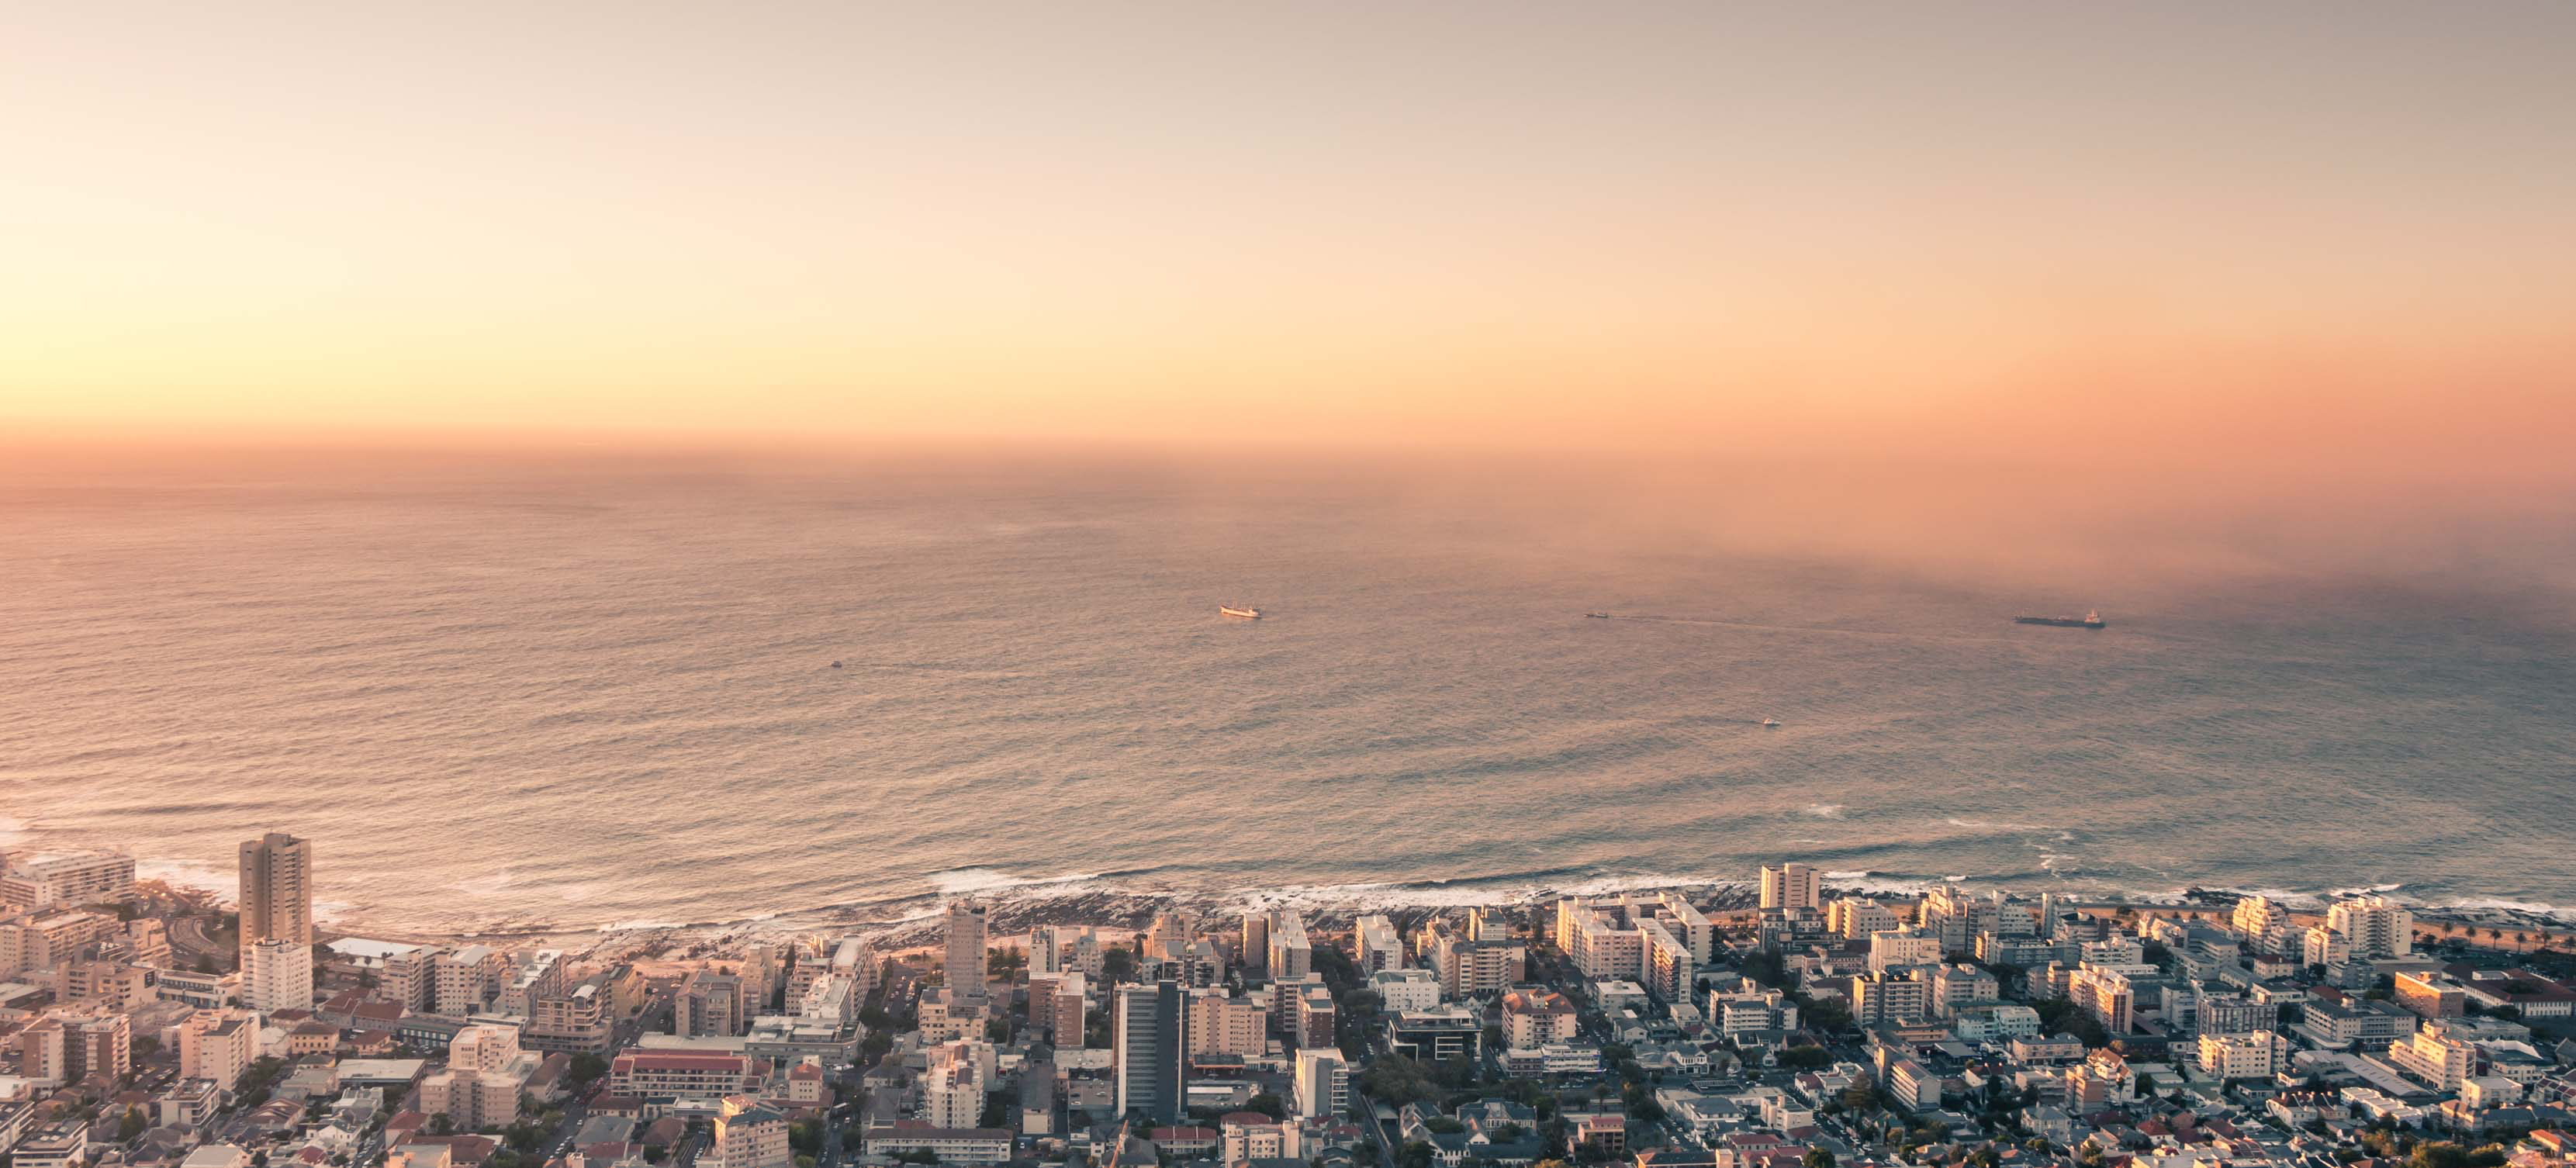
sea, ocean, horizon, cloud, sky, sunrise, sunset, skyline, sunlight, morning, shore, dawn, city, cityscape, panorama, dusk, evening, haze, pastel, aerial photography, atmospheric phenomenon, atmosphere of earth